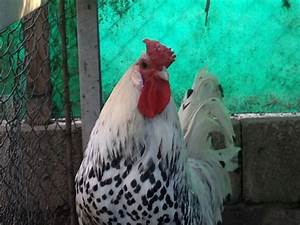
Label: gallina